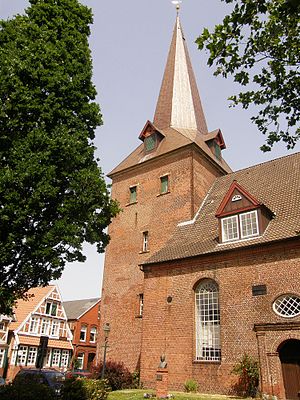
Severikirche (Otterndorf) / Kirketårnet
Kirketårnet
"Severikirche er en evangelisk kirke i Otterndorf, en såkaldt Bauerndom, som er den største kirke i Land Hadeln. Kirkens ældste dele stammer sandsynligvis fra den anden halvdel af det 12. århundrede. Efter reformationen omkring 1526 nød kirken gennem sin egen ""Hadelner Kirchenordnung"" store privilegier. Således var kirken fra 1620 til 1885 sæde for konsistorium for Land Hadeln, og superintendenturet for Hadeln havde indtil 1976 ligeledes sit sæde i Otterndorf. Otterndorf og Land Hadelns lange vedvarende velstand kan tydelig ses i kirkens righoldige indretning.